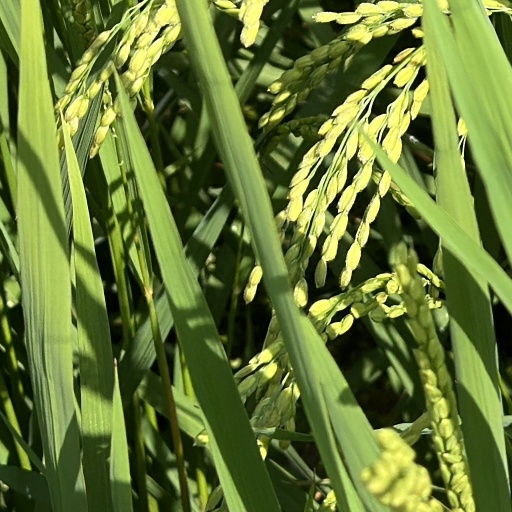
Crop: rice